Data reduction

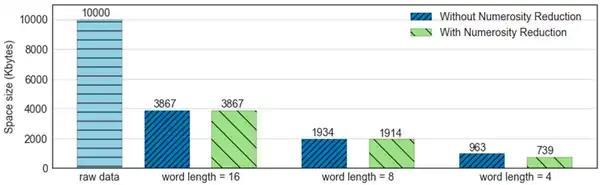
An example of data reduction via numerosity reduction

Data reduction can be obtained by assuming a statistical model for the data. Classical principles of data reduction include sufficiency, likelihood, conditionality and equivariance.